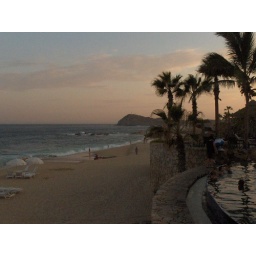
cabo beach - lighthouse in distance